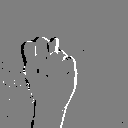
ASL letter: n